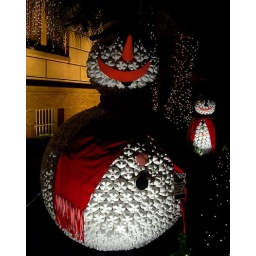
Made by sinister children out of plastic PET (2 liter sofa bottles).